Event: Nepal Earthquake
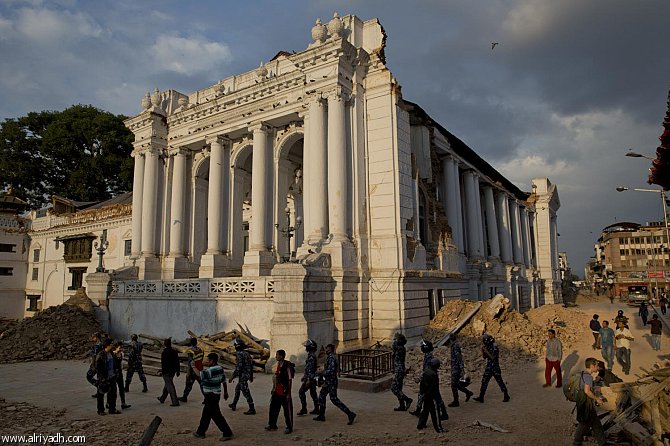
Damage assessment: damage